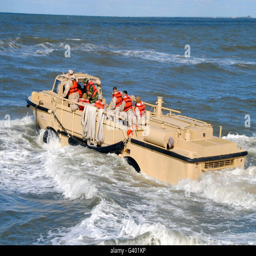
a lighter amphibious resupply cargo vehicle returns to sea after unloading supplies